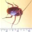
Label: cockroach